Permanently shadowed crater

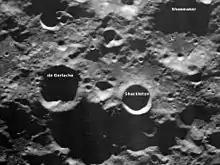
The Moon's Shackleton Crater, as imaged by Earth-based radar

Such a crater must be located at high latitude (close to a pole) and be on a body with very small axial tilt. The Moon has an axial tilt of about 1.5°; Mercury, 0.03°; and Ceres, about 4°.